Answer in natural language. Consider the 3D positions of the objects in the scene and not just the 2D positions in the image. Is the centerpoint of  light brown wooden dresser with 10 drawers (marked B) at a higher height than white rhombus toilet (marked C)? Choose between the following options: no or yes
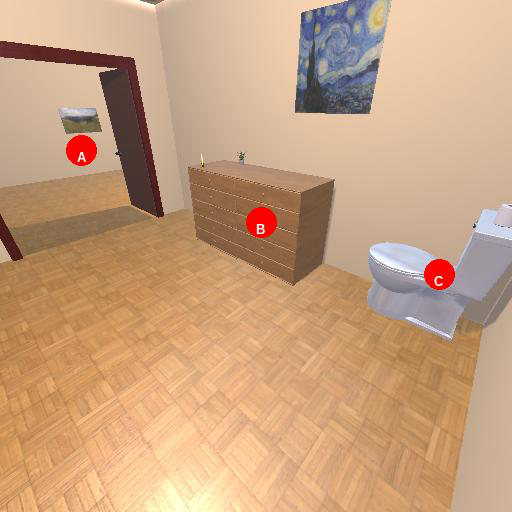
<answer>yes</answer>